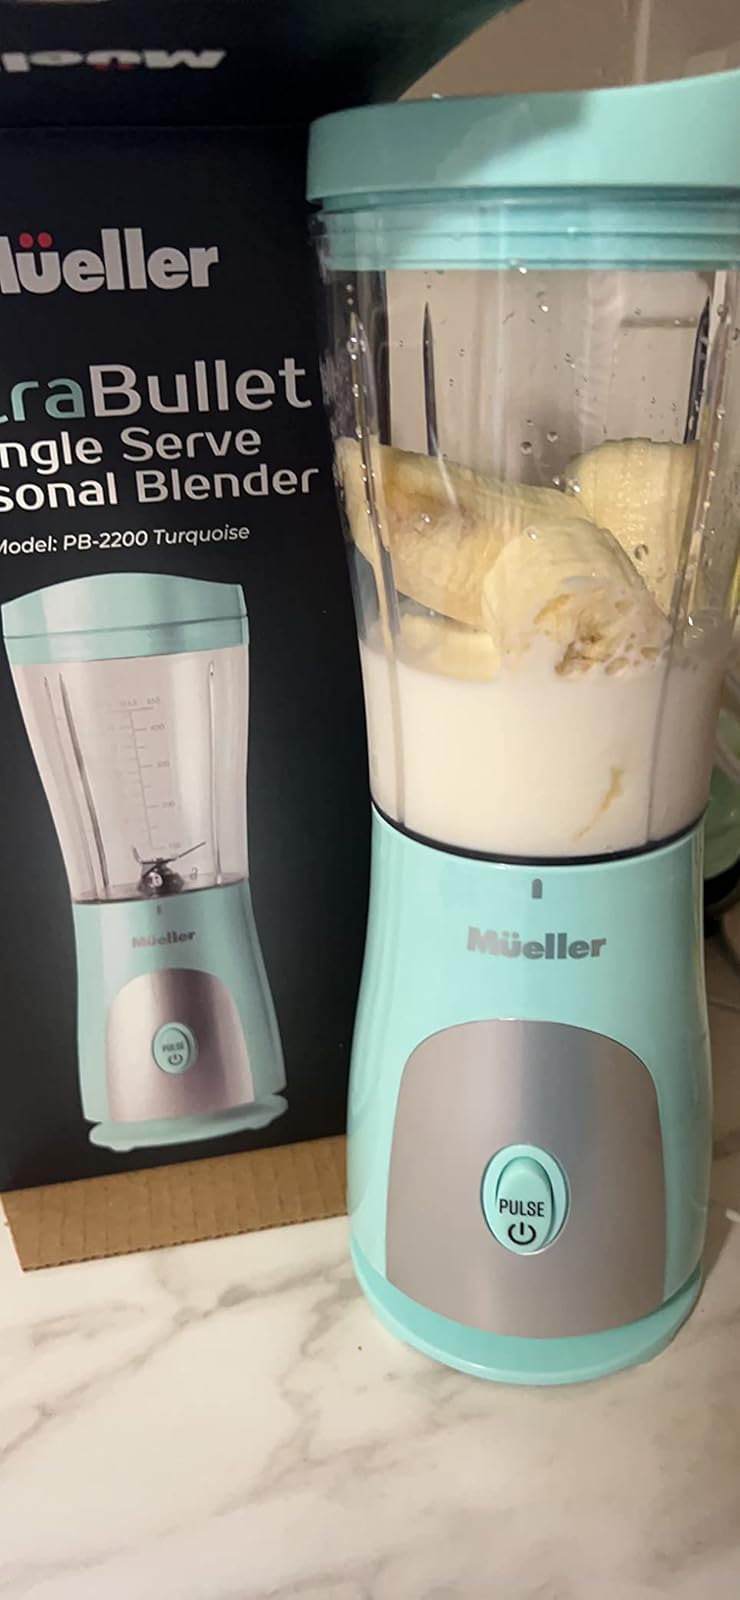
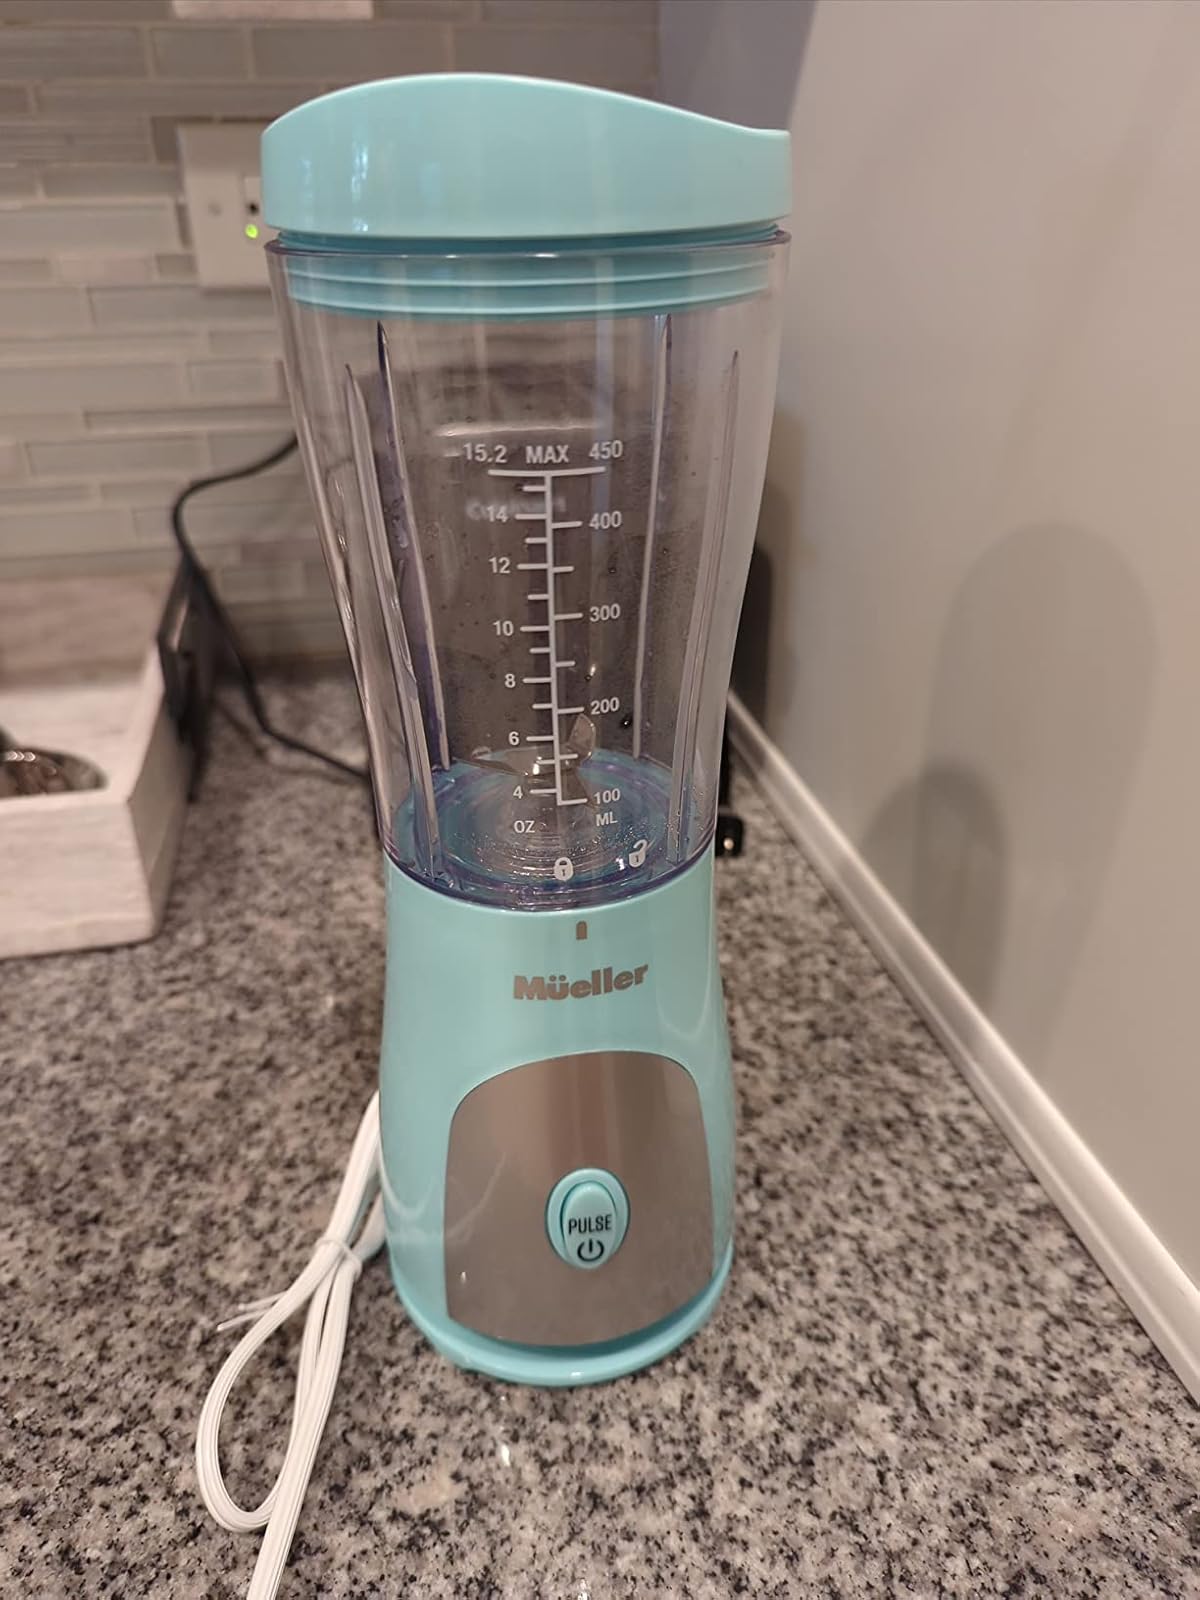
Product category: items_blender
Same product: yes